Saint-Thibault, Aube

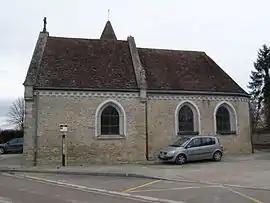
The church in Saint-Thibault

Saint-Thibault is a commune in the Aube department in north-central France.